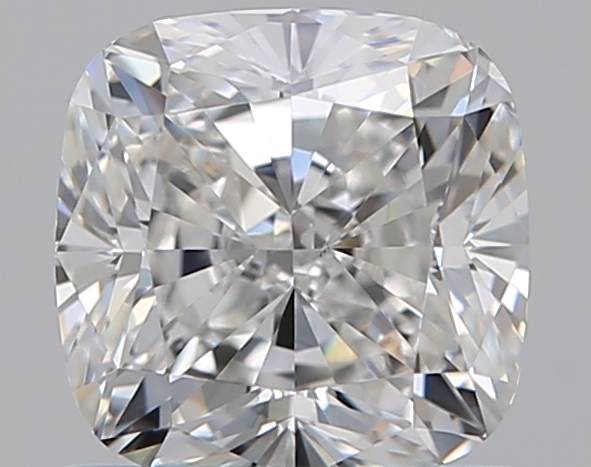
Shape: cushion
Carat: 0.91
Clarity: VS1
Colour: G
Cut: EX
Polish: EX
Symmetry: VG
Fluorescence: ST
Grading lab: GIA
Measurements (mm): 5.36 x 5.35 x 3.72